Pel-et-Der

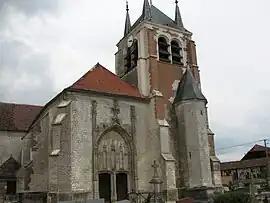
The church in Pel-et-Der

Pel-et-Der is a commune in the Aube department in north-central France.